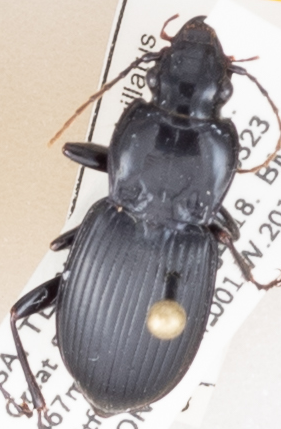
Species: Cyclotrachelus sigillatus
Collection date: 2018-08-21
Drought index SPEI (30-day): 0.992
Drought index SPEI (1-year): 0.732
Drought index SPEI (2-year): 0.32